Great Comet of 1472

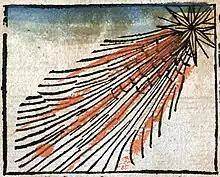
The comet of 1472 depicted in the "Nuremberg Chronicle" (1493)

The Great Comet of 1472 (designated C/1471 Y1 in modern nomenclature) was visible from Christmas Day 1471 to 1 March 1472 (Julian Calendar), for a total of 59 days. The comet passed 0.07 AU from Earth on 22 January 1472, closer than any other great comet in modern times.